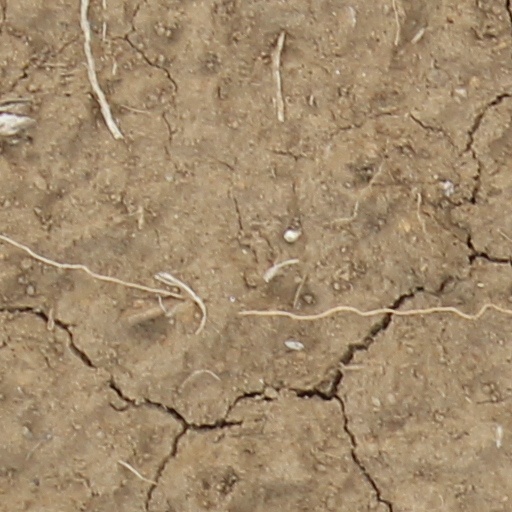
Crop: wheat